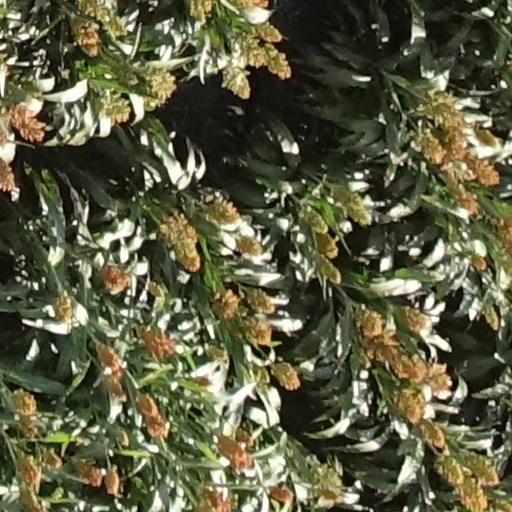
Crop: sorghum